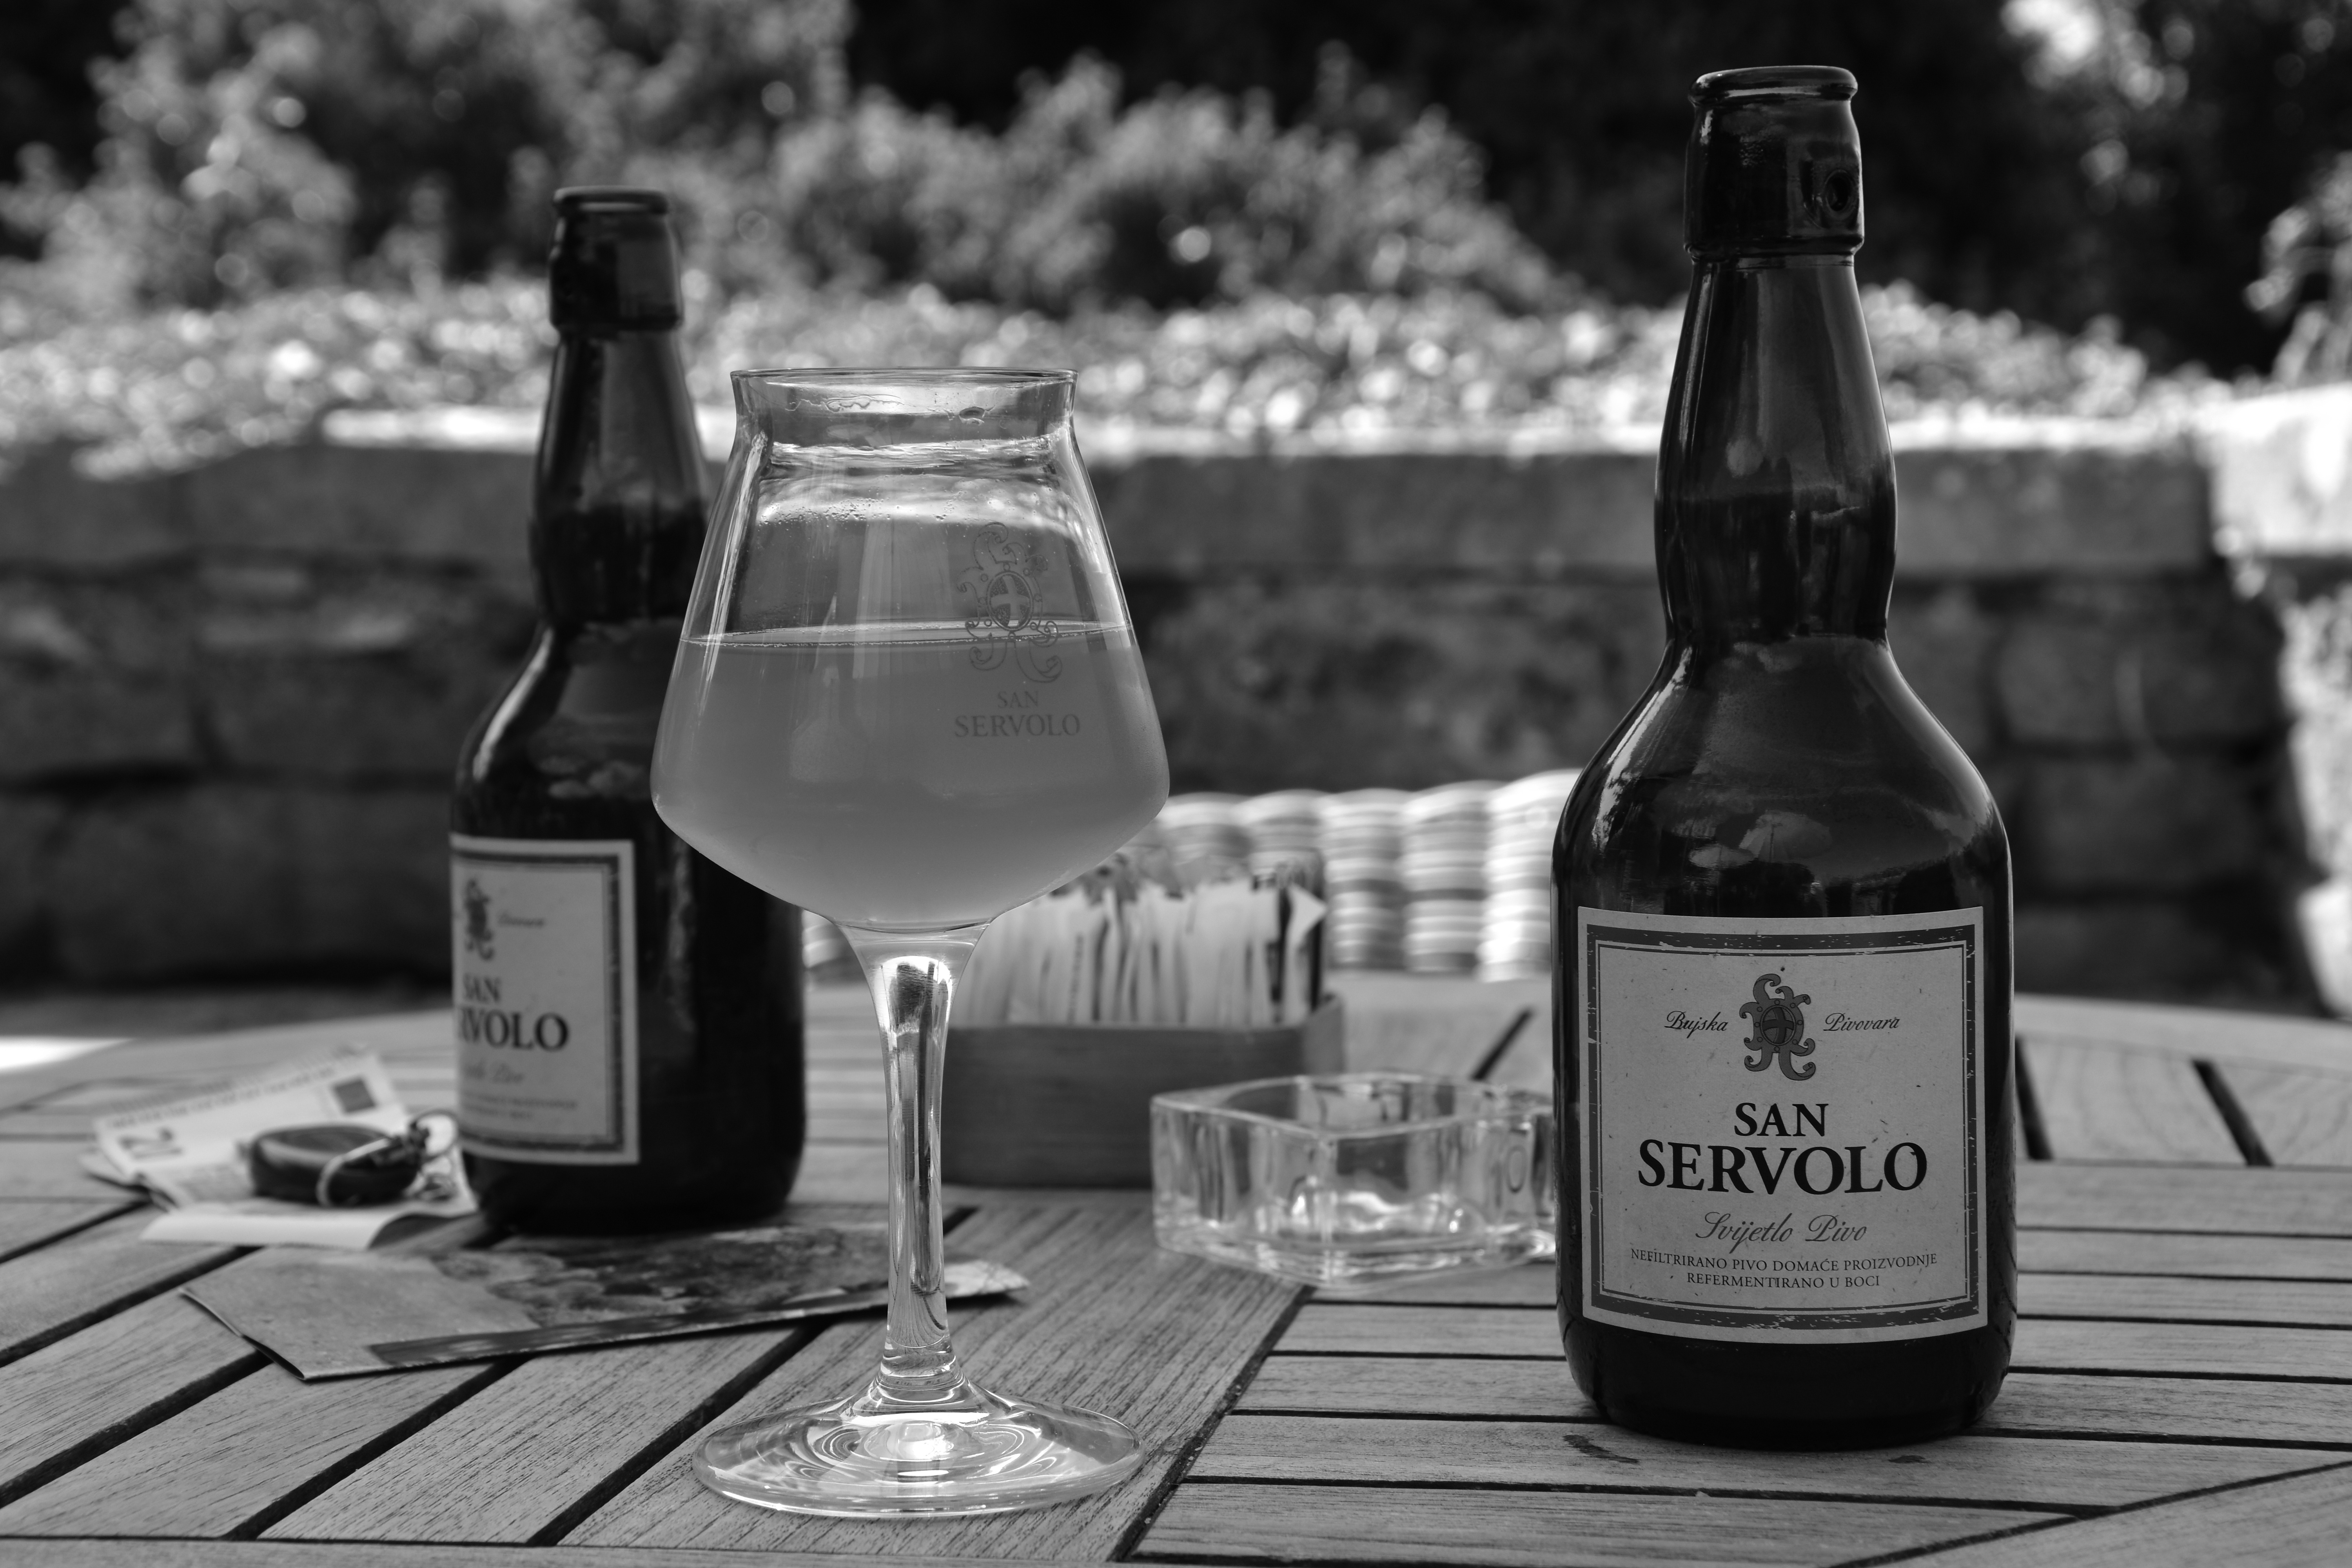
black and white, wine, white, drink, bottle, black, monochrome, beer, alcoholic beverage, sense, monochrome photography